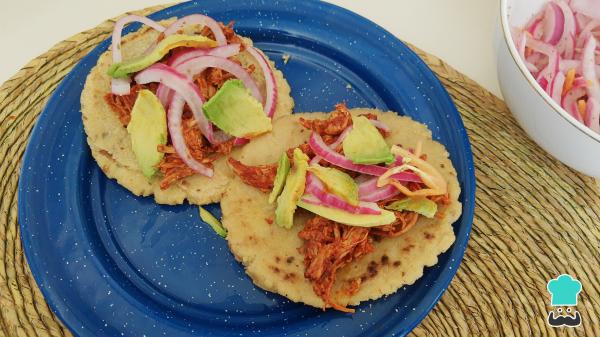
Cuando el guisado y los panuchos estén listos, es momento de servir. Para ello, coloca una porción del guisado sobre la tortilla y añade también unas rebanadas de aguacate y un poco de la cebolla morada encurtida. ¡Ya están listos los panuchos de pavo! ¿Qué te ha parecido esta receta? Cuéntanos en los comentarios tu opinión.